Héaux de Bréhat Lighthouse

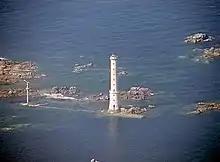
Aerial view of the lighthouse

Reynaud's approach was different, and did not fit in with the typical British-style architecture of lighthouses in 19th century Brittany. The building was constructed in two blocks: the first block was solid and modeled after the British lighthouses Eddystone and Bell Rock, while the second block was lighter in style, upon which the illumination was to be placed at its final height.